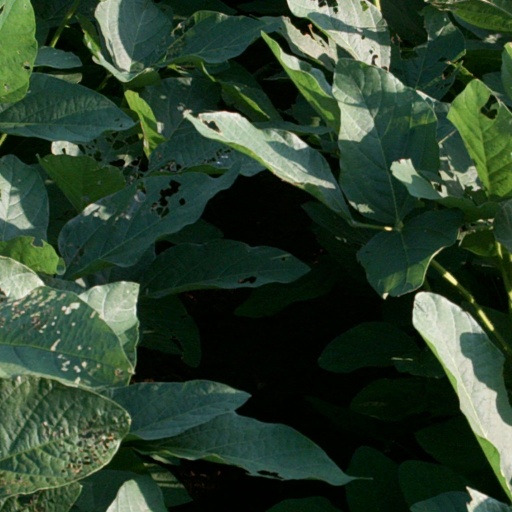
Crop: soybean